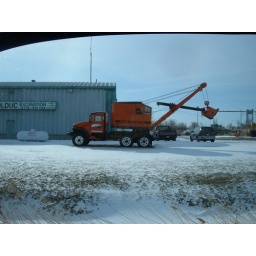
spotted this truck in Valleyfield, I think it is just for show, never moves